Japan National Route 58

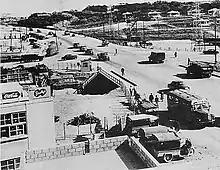
Government Highway 1 in 1954

The precursor to what would eventually become National Route 58 on Okinawa was originally established in the 15th century during the reign of Shō Kinpuku, ruler of the Ryukyu Kingdom. Shō Kinpuku ordered the construction of a road, called the that traveled all of the way around Okinawa. National Route 58 is mostly situated along the western route of the Yanbaru-kokudō. The Yanbaru-kokudō was designated as an Okinawa Prefecture Road in 1915 between the cities of Nago and Naha.